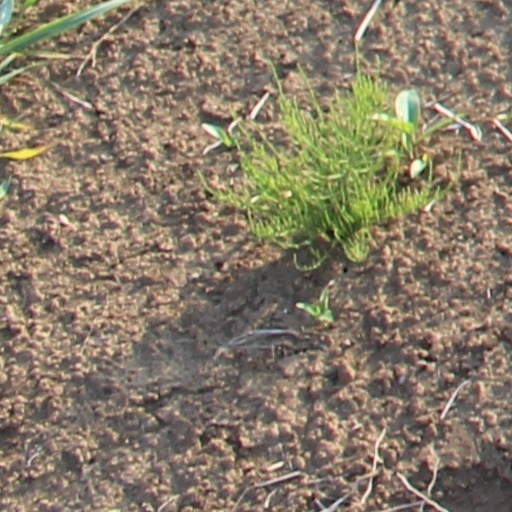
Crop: wheat